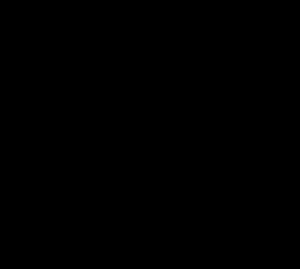
Le raisonnement diagrammatique est un raisonnement au moyen de représentations visuelles. L'étude du raisonnement diagrammatique porte sur la compréhension des concepts et des idées, visualisés à l'aide de diagrammes et d'images plutôt que par des moyens linguistiques ou algébriques.